Chailey

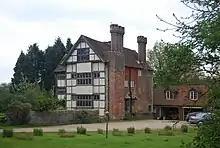
Wapsbourne Manor

Southam Farmhouse is a Tudor, timber framed, but modernised is to the west of the relatively new Southam Wood. The area was once part of the heathy South Common until its enclosure in 1841. Although new, just inside the wood, where the footpaths fork east of the farmhouse, is an ancient hornbeam dubbed 'The Octopus', its many tendril-like branches writhing and wrapping around each other. At the north end of the wood, east of the footpath is a veteran beech with '1945 Audrey and Bill' carved on the bole next to two hearts pierced with an arrow.